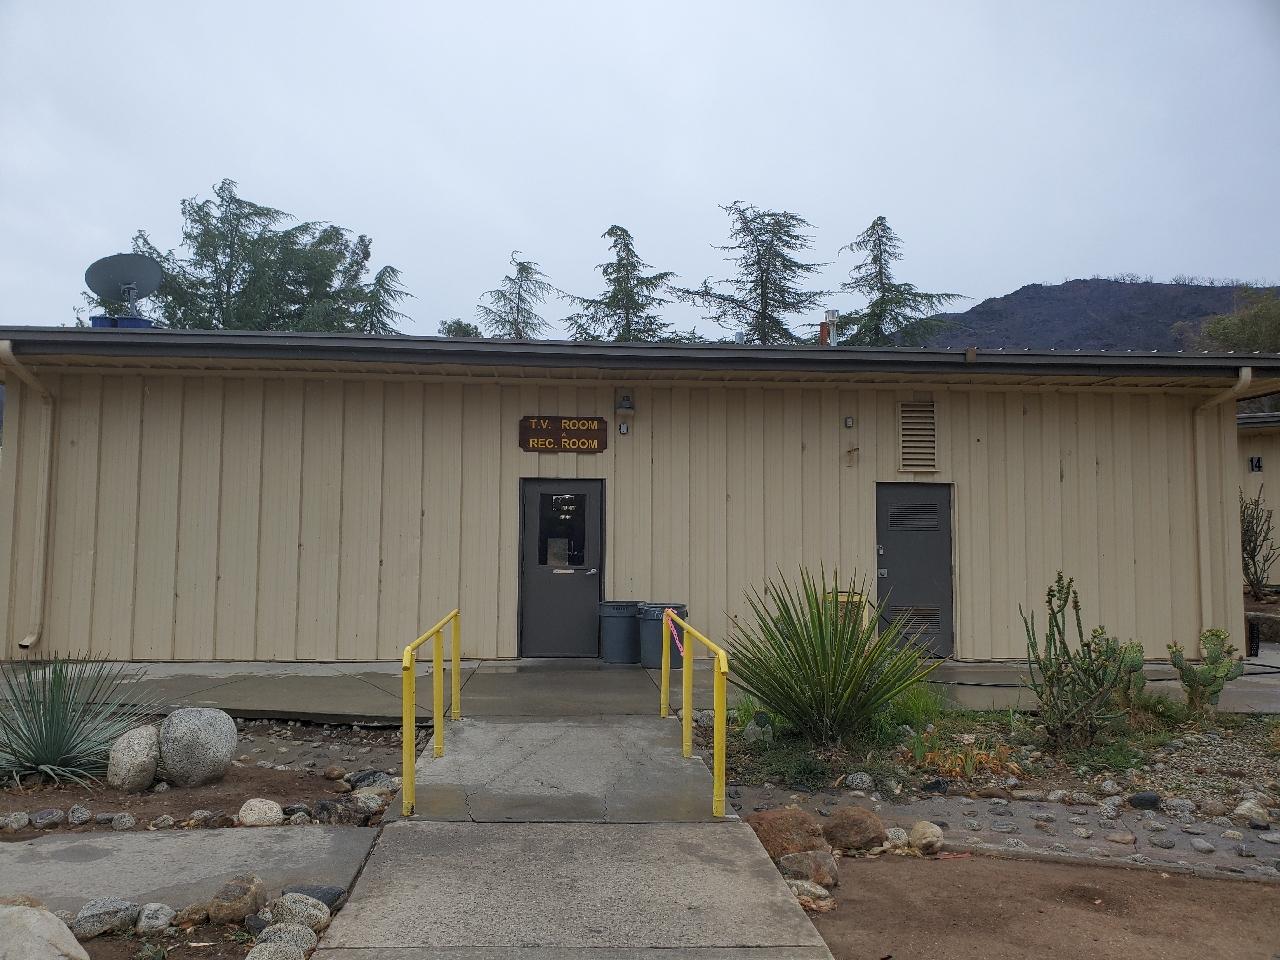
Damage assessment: no_damage